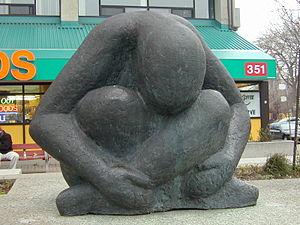
L'Université de Toronto est une université publique canadienne et l'une des universités les plus sélectives et prestigieuses du monde. Avec plus de 65 000 étudiants, elle constitue la plus grande université du Canada, puisqu'elle est en partie le résultat d'une fusion de deux universités : les Universités de Toronto et de Victoria. Elle est répartie sur trois campus : le campus principal, St-George, se trouve dans le centre de Toronto, autour de Queen's Park, tandis que les deux autres se trouvent dans l'agglomération torontoise, respectivement à Mississauga et à Scarborough.